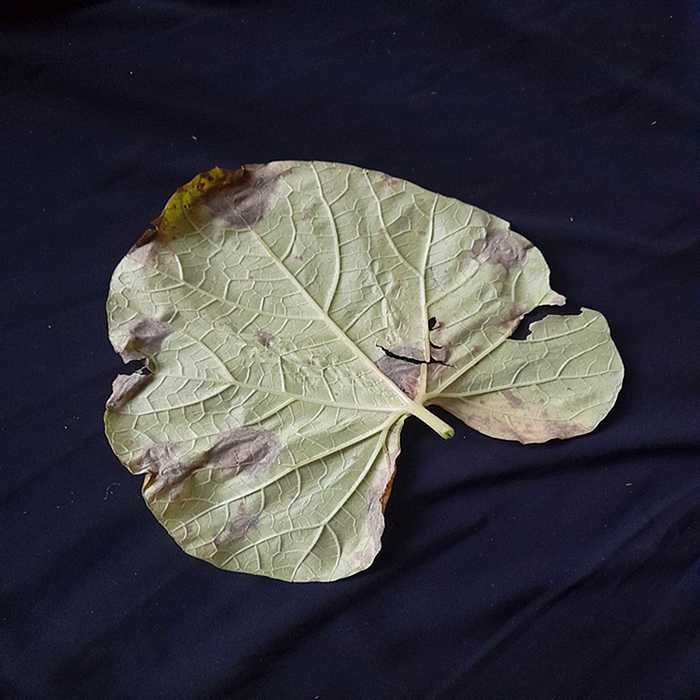
Plant: Bottle gourd
Label: Downey mildew